Women in Unión General de Trabajadores in Francoist Spain

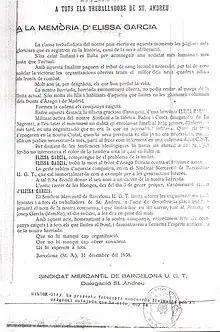
Note in memory of María Elisa Gracía Saez, published by UGT in December 1936 following her death in combat.

UGT leader Francisco Largo Caballero served as Spain's Prime Minister from 1936 to 1937. UGT and PSOE were both banned by Franco in 1938. In November 1937, María Lacrampe became the secretary of the Asociación Socialista de Madrid. As part of her work, she assisted in bringing Spanish Republican children into exile in Belgium. Claudina García Perez served as a member of UGT's Executive Committee from October 1937 to April 1939.